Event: Nepal Earthquake
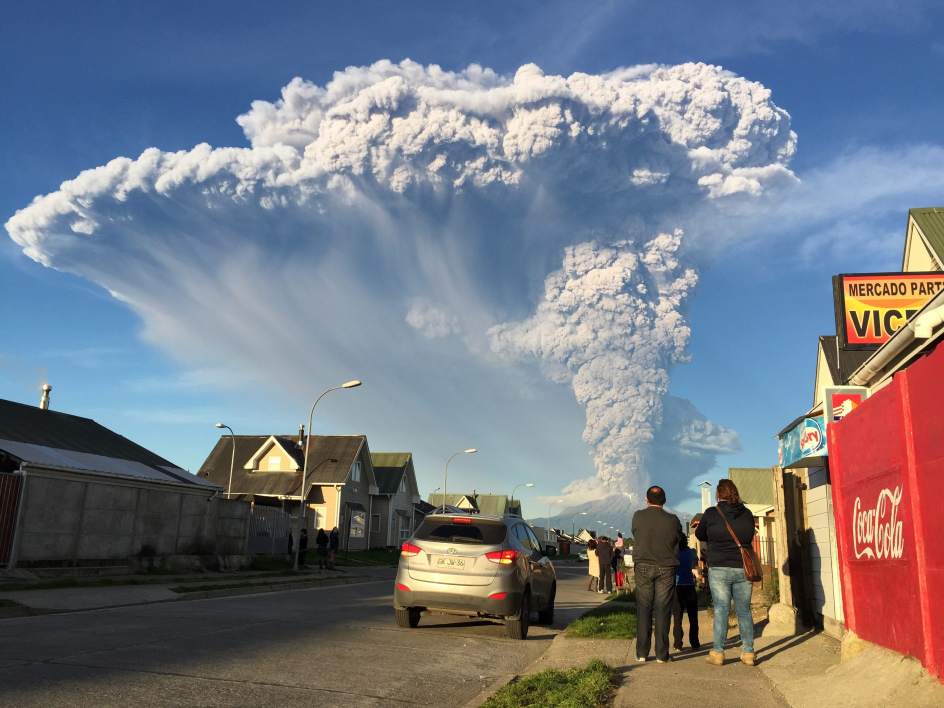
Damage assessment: no_damage